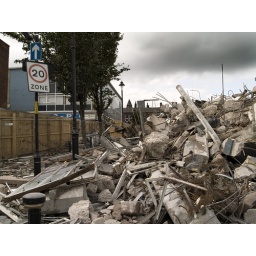
The ruins of the old market hall in Wakefield. It's been replaced by a new hall on the site of the old bus station.